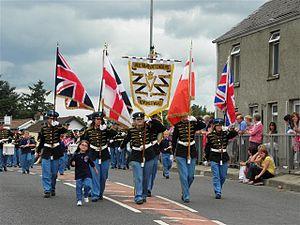
Les marches orangistes sont une série de marches organisées régulièrement par des loges de l'Ordre d'Orange, principalement en Irlande du Nord. Les marches les plus connues se déroulent l'été et sont liées aux célébrations du 12 juillet marquant la victoire de Guillaume d'Orange sur Jacques II à la bataille de la Boyne en 1690. Les itinéraires des marches orangistes font l'objet de contestations émises par des nationalistes irlandais qui considèrent les défilés comme sectaires et triomphalistes, et ont pu donner lieu à des confrontations violentes, notamment à Drumcree dans les années 1990.